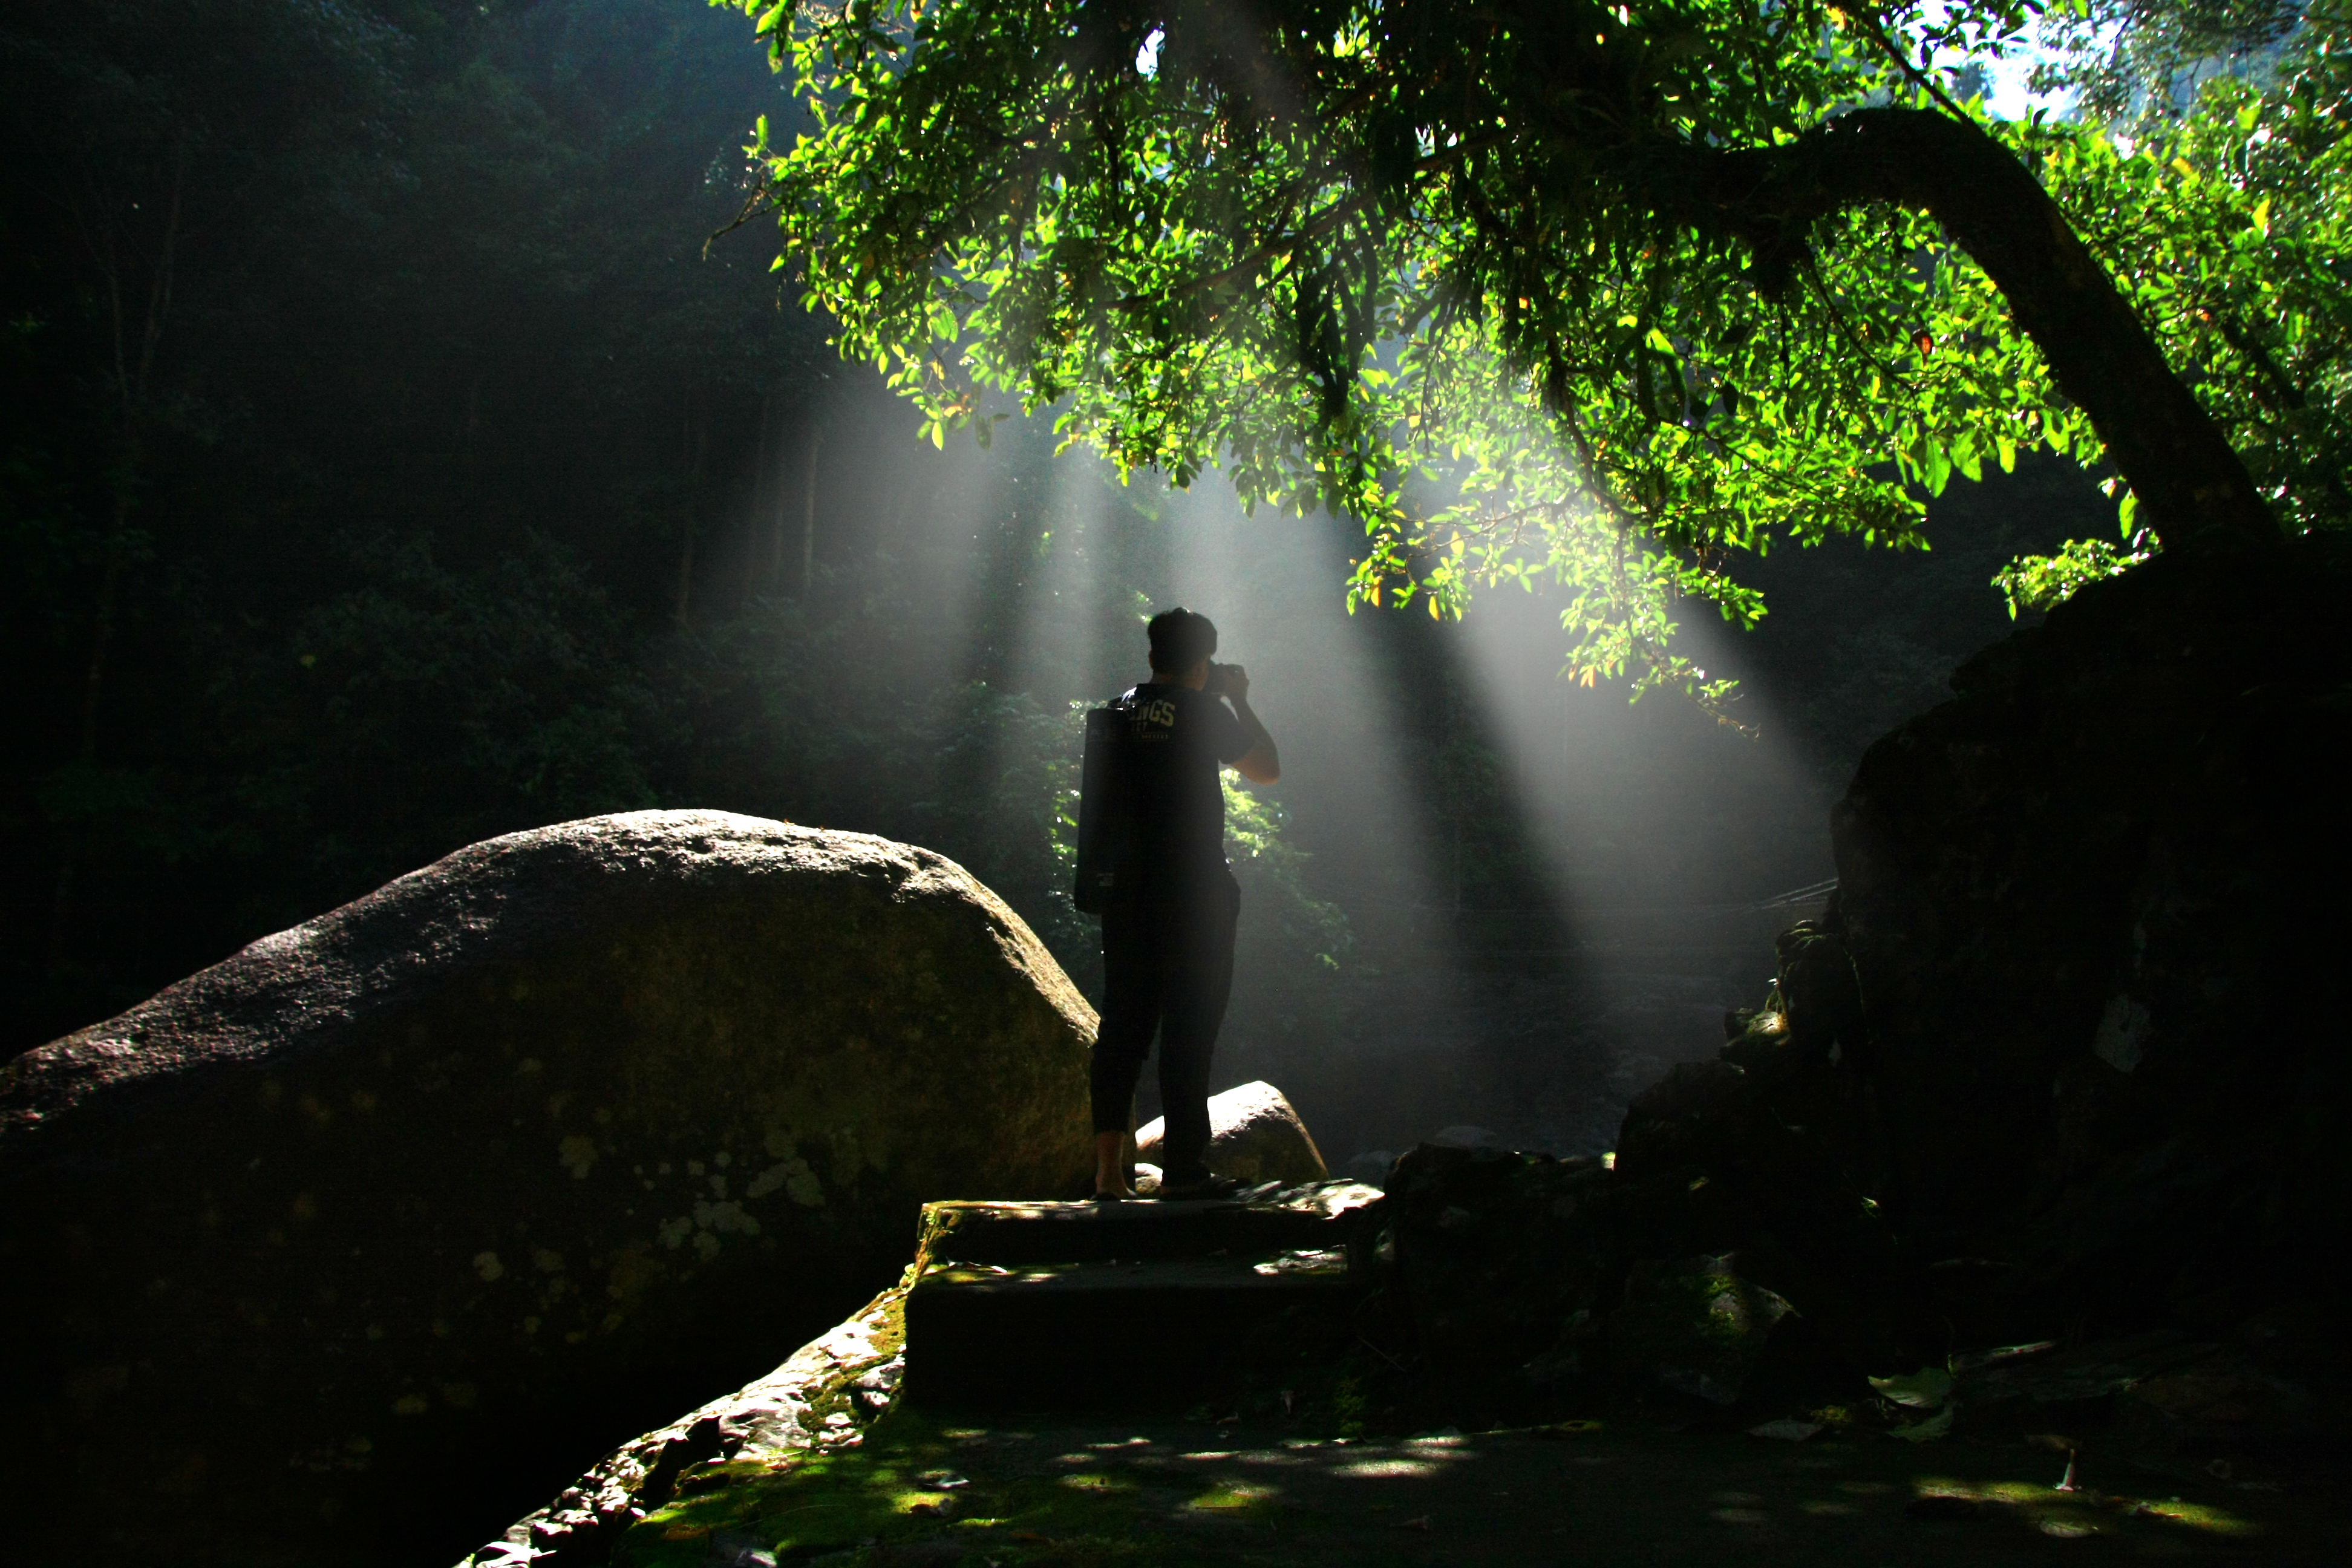
forest, green, nature, light, natural environment, tree, atmospheric phenomenon, sunlight, darkness, water, atmosphere, organism, photography, backlighting, plant, adaptation, jungle, landscape, rock, woodland, old growth forest, night, rainforest, branch, shadow